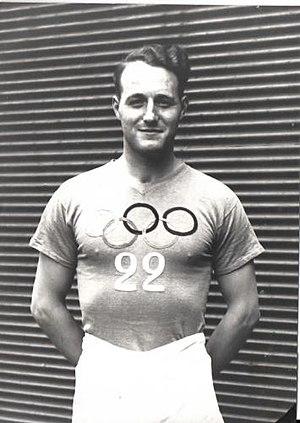
Edmond Leclère, né le 25 janvier 1912, à Foulzy et mort le 24 mars 1986 à Charleville-Mézières, est un joueur français de basket-ball.